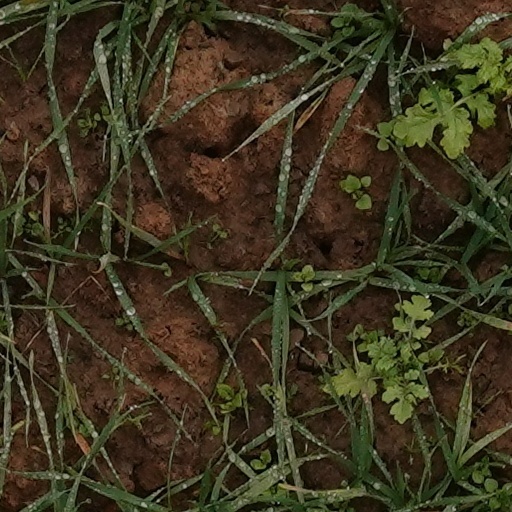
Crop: wheat